Microcleididae

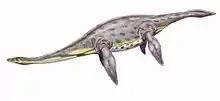
Restoration of "Microcleidus homalospondylus"

To avoid further confusion between Plesiosauridae and Microcleididae, Benson "et al." (2012) proposed a stem-based definition for this taxon, utilizing "Plesiosaurus" as an external specifier. Microcleididae was defined as ""Microcleidus homalospondylus" and all taxa more closely related to it than to "Plesiosaurus dolichodeirus", "Cryptoclidus eurymerus", "Elasmosaurus platyurus", "Leptocleidus superstes", "Pliosaurus brachydeirus" or "Polycotylus latipinnis"." Benson "et al." (2012) found strong support for Microcleididae, however their diagnosis focused on unambiguous postcranial synapomorphies since cranial material of basal microcleidids is unknown. The synapomorphies are: widely separated posterior cervical rib facets, posteriormost dorsal rib facets split between centrum and neural arch, medial surface of the iliac blade anteroposteriorly concave and a prominent flange extends anteriorly from the proximal half of the radius. This analysis focused on basal plesiosaurs and therefore only one derived pliosaurid and one cryptoclidian were included while elasmosaurids weren't included at all. The cladogram below follows the topology from Benson "et al." (2012) analysis.